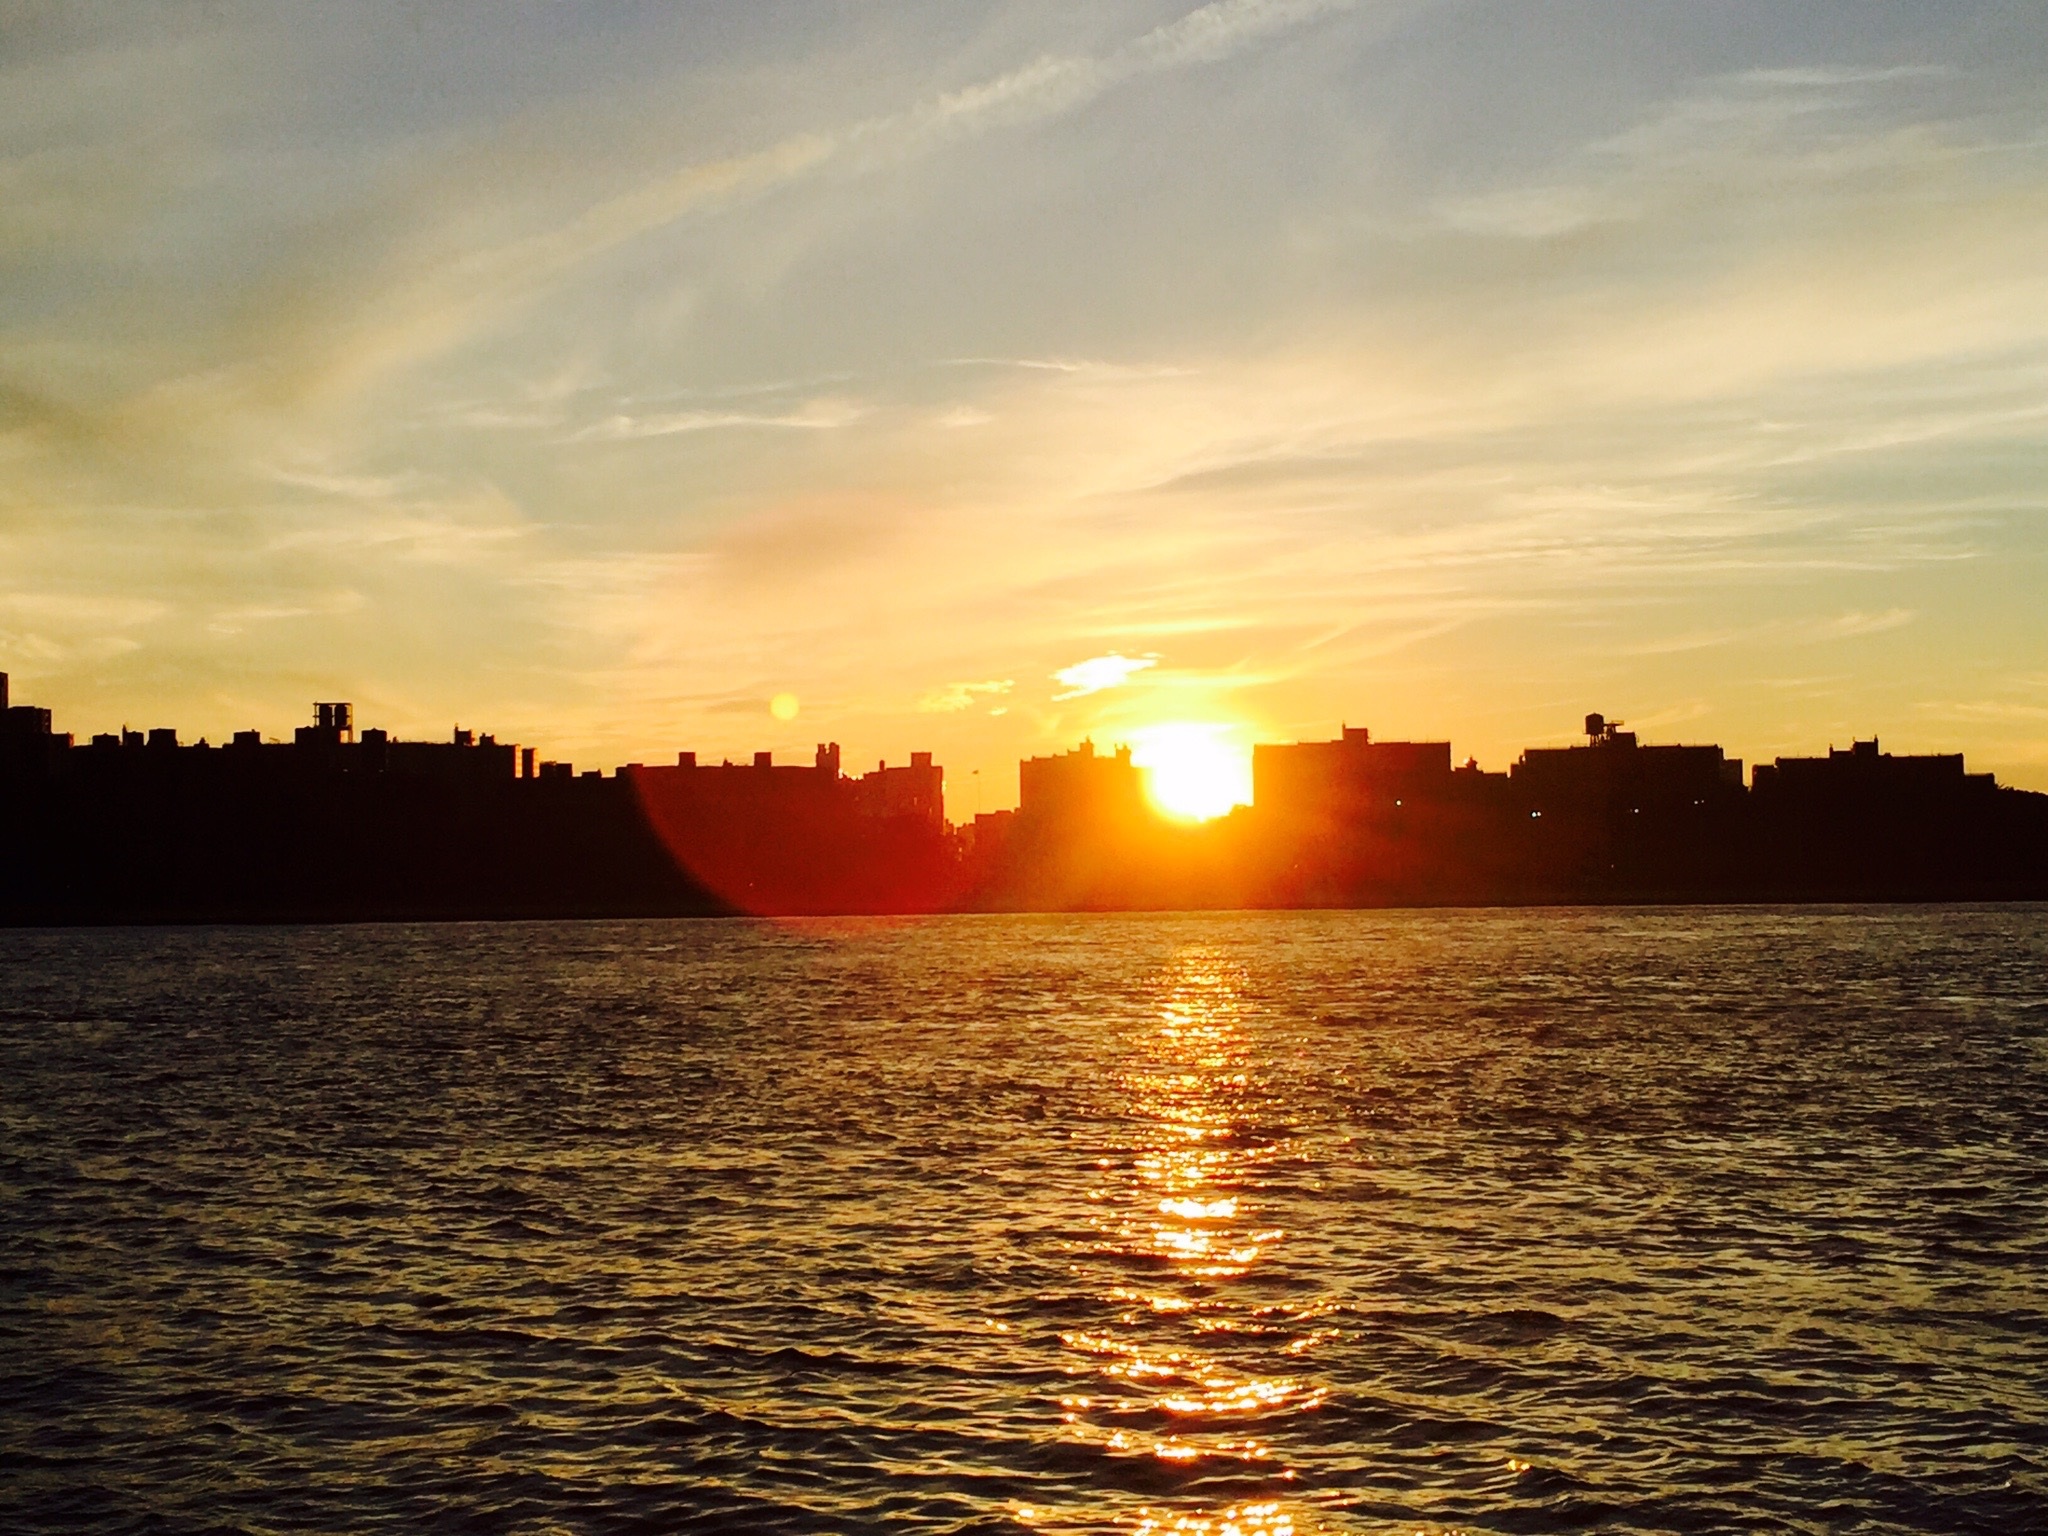
sea, coast, ocean, horizon, cloud, sky, sun, sunrise, sunset, sunlight, morning, shore, lake, dawn, dusk, evening, reflection, bay, afterglow